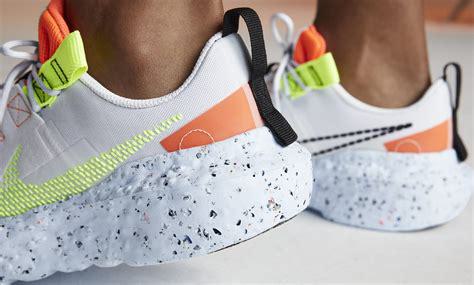
Brand: Nike
Model: Crater Impact